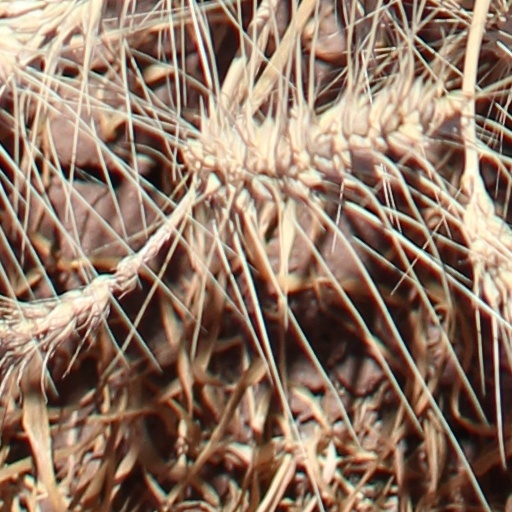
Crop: wheat